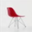
Label: chair